Yazidism

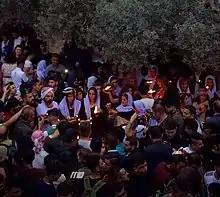
Pilgrims celebrating the Yazidi New Year festival at Lalish, Iraqi Kurdistan

One of the important figures of Yazidism is Sheikh 'Adī ibn Musafir. Sheikh 'Adī ibn Musafir settled in the valley of Laliş (some northeast of Mosul) in the Yazidi mountains in the early 12th century and founded the 'Adawiyya Sufi order. He died in 1162, and his tomb at Laliş is a focal point of Yazidi pilgrimage and the principal Yazidi holy site. Yazidism has many influences: Sufi influence and imagery (especially taken from Mansur al-Hallaj) can be seen in the religious vocabulary, especially in the terminology of the Yazidis' esoteric literature, but most of the theology, rituals, traditions, and festivals remains non-Islamic. Its cosmogony for instance has many points in common with those of ancient Iranian religions.